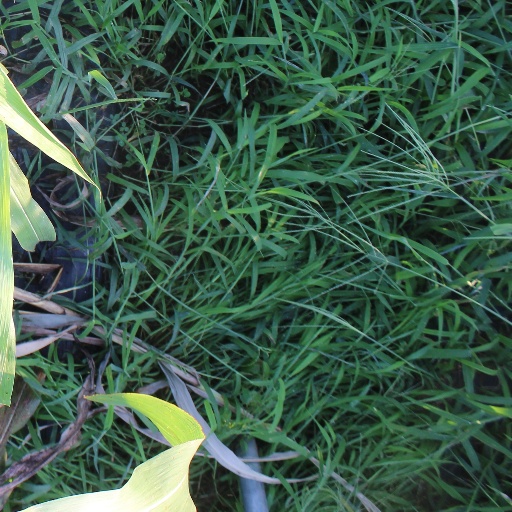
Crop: sorghum